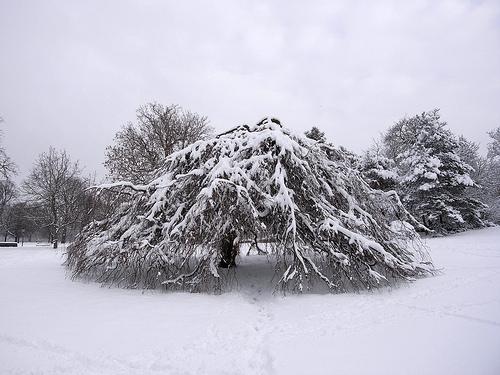
Weather: snow or frosty